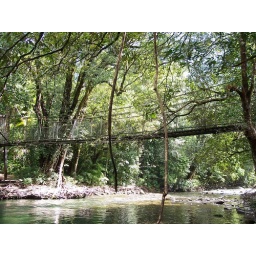
Suspended walking bridge at Babinda Boulders near Cairns